Pavlovo Posad shawl

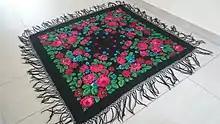

In the beginning of the 19th century, it became fashionable to wear woolen shawls in Russia. The first shawls were produced in the small town Pavlovsky Posad in the Moscow Oblast in the middle of the 19th century. The basic tone of the woolen shawls is usually black while the composition of the motives is a mixture of large and small floral ornaments. Mostly roses are the motives on the scarfs.